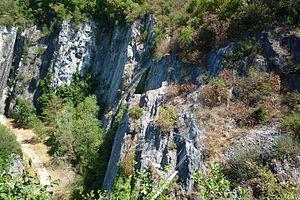
La via ferrata de Grenoble est un parcours de via ferrata situé sur la colline de la Bastille à Grenoble.